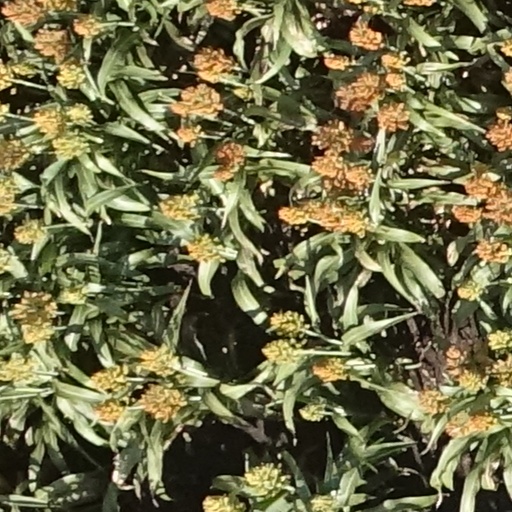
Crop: sorghum